Gabriella Wright

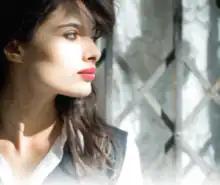

Gabriella Wright (born 19 June 1982) is an English actress and model, best known for playing Queen Claude of France in the series "The Tudors," Viola in the film "The Perfect Husband," and Gina in the action thriller "The Transporter Refueled". In addition to her acting and modeling careers, she is a humanitarian and activist with contributions to many international campaigns on gender-based violence and suicide prevention.